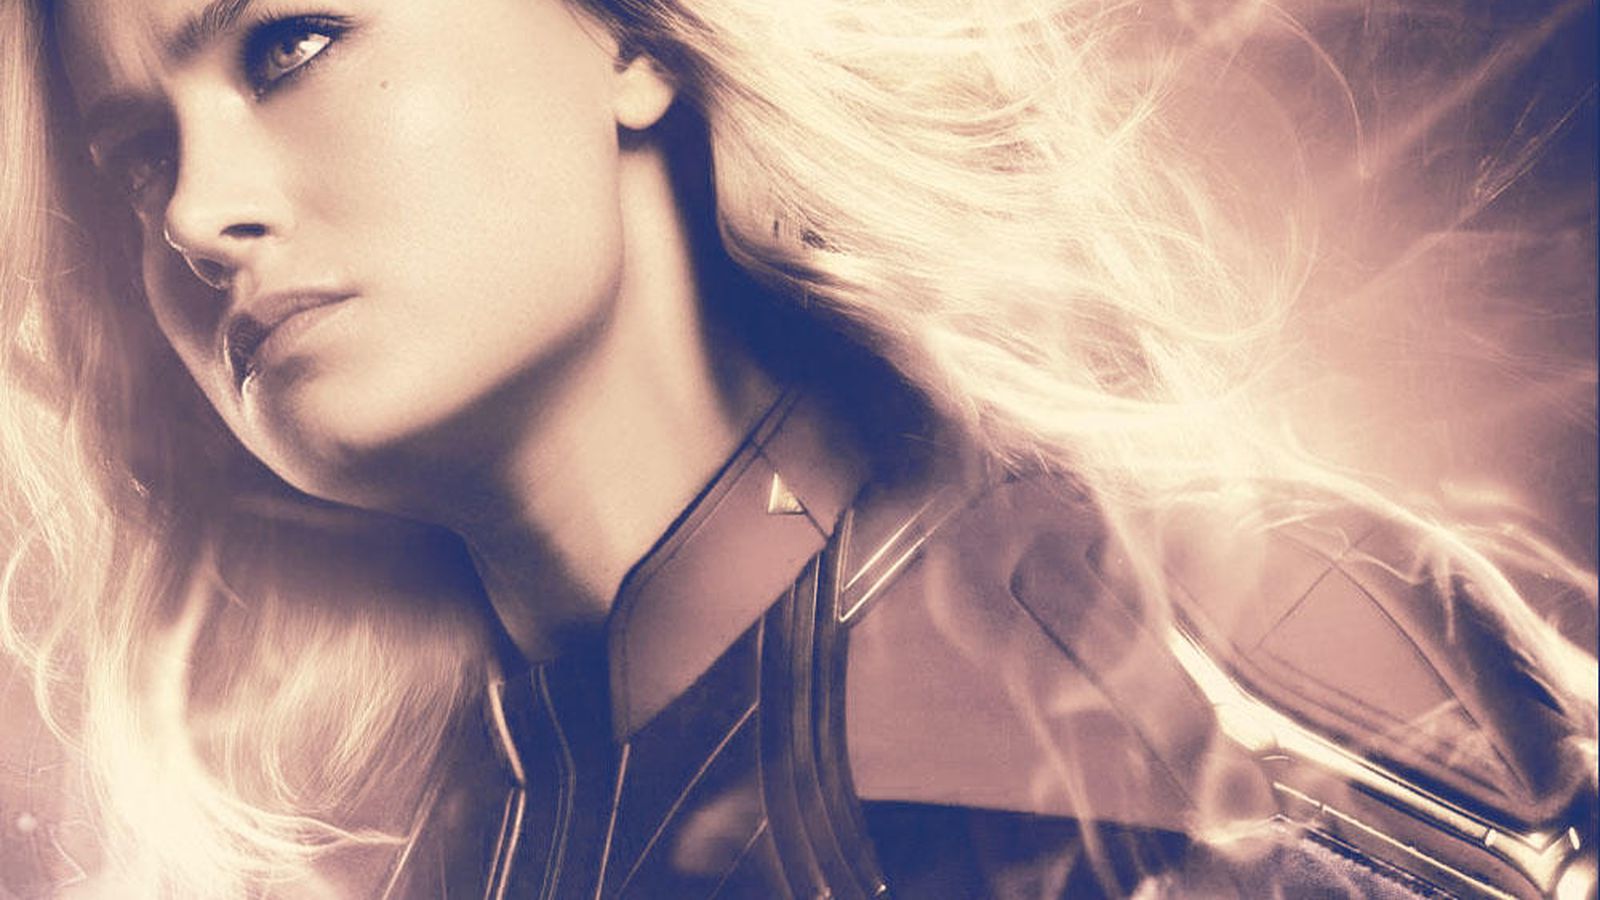
Gender: women